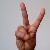
The image shows a hand gesture representing the letter 'V' in Indian Sign Language.